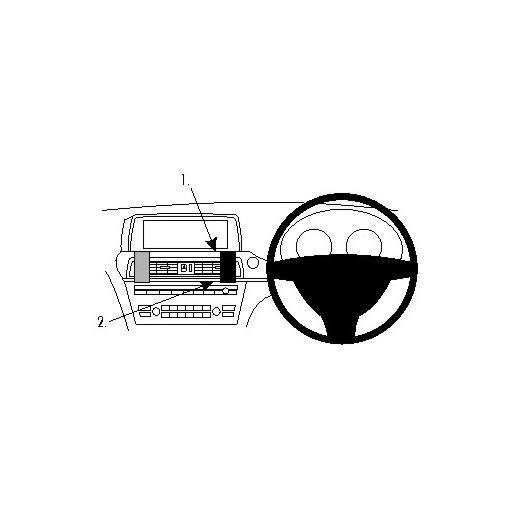
654781 - ProClip
A ProClip egy tartó konzol, melyet a műszerfalra helyezhetünk fel. Erre a konzolra tehetők rá a mobil illetve PDA- tartók valamint a kihangosító szettek. Maga a konzol autó- specifikus és mindig könnyen felhelyezhető. A felszerelés gyors, nem igényel semmi egyéb eszközt, nem kell szétszedni hozzá a műszerfalat és nem rongálja meg az autó belsejét. Fekete ABS műanyagból készül. A csomag részletes leírást tartalmaz.
Brand: Brodit
Category: Vehicles & Parts > Vehicle Parts & Accessories > Motor Vehicle Electronics > Motor Vehicle Video Monitor Mounts > Dashboard Mounts